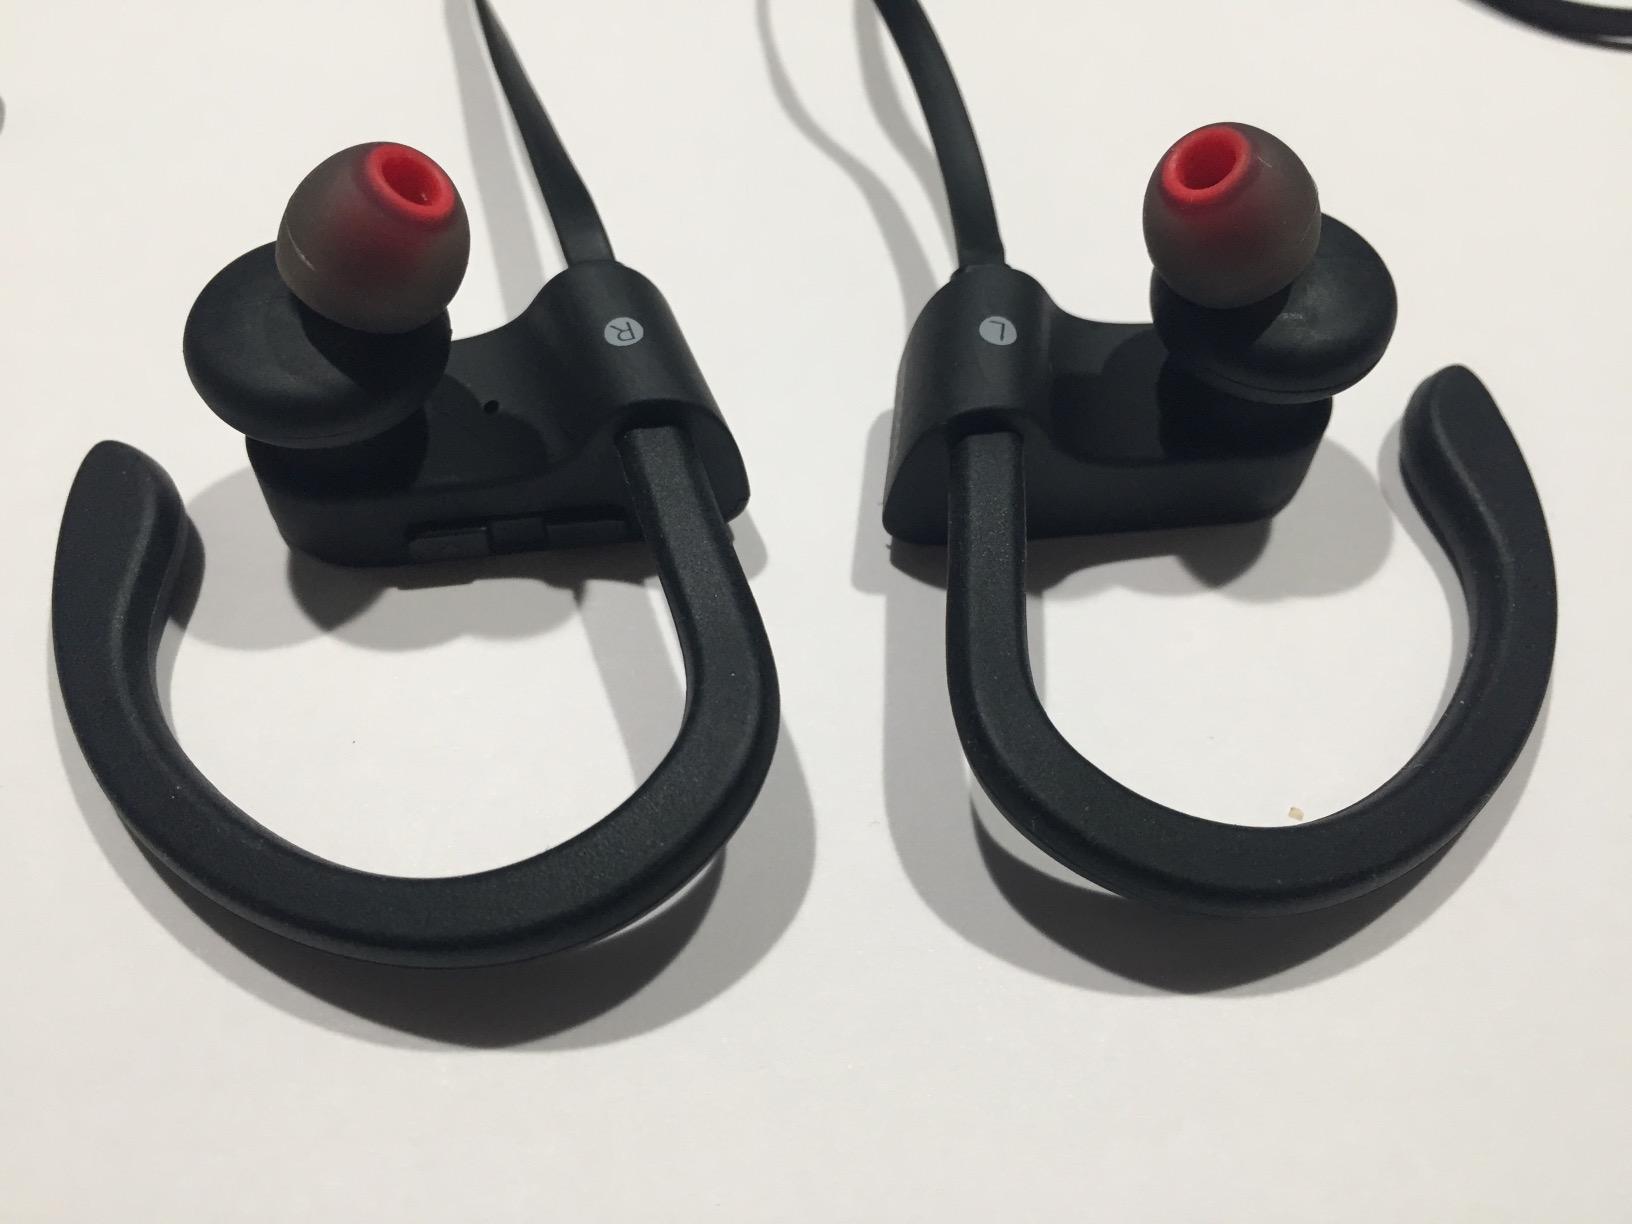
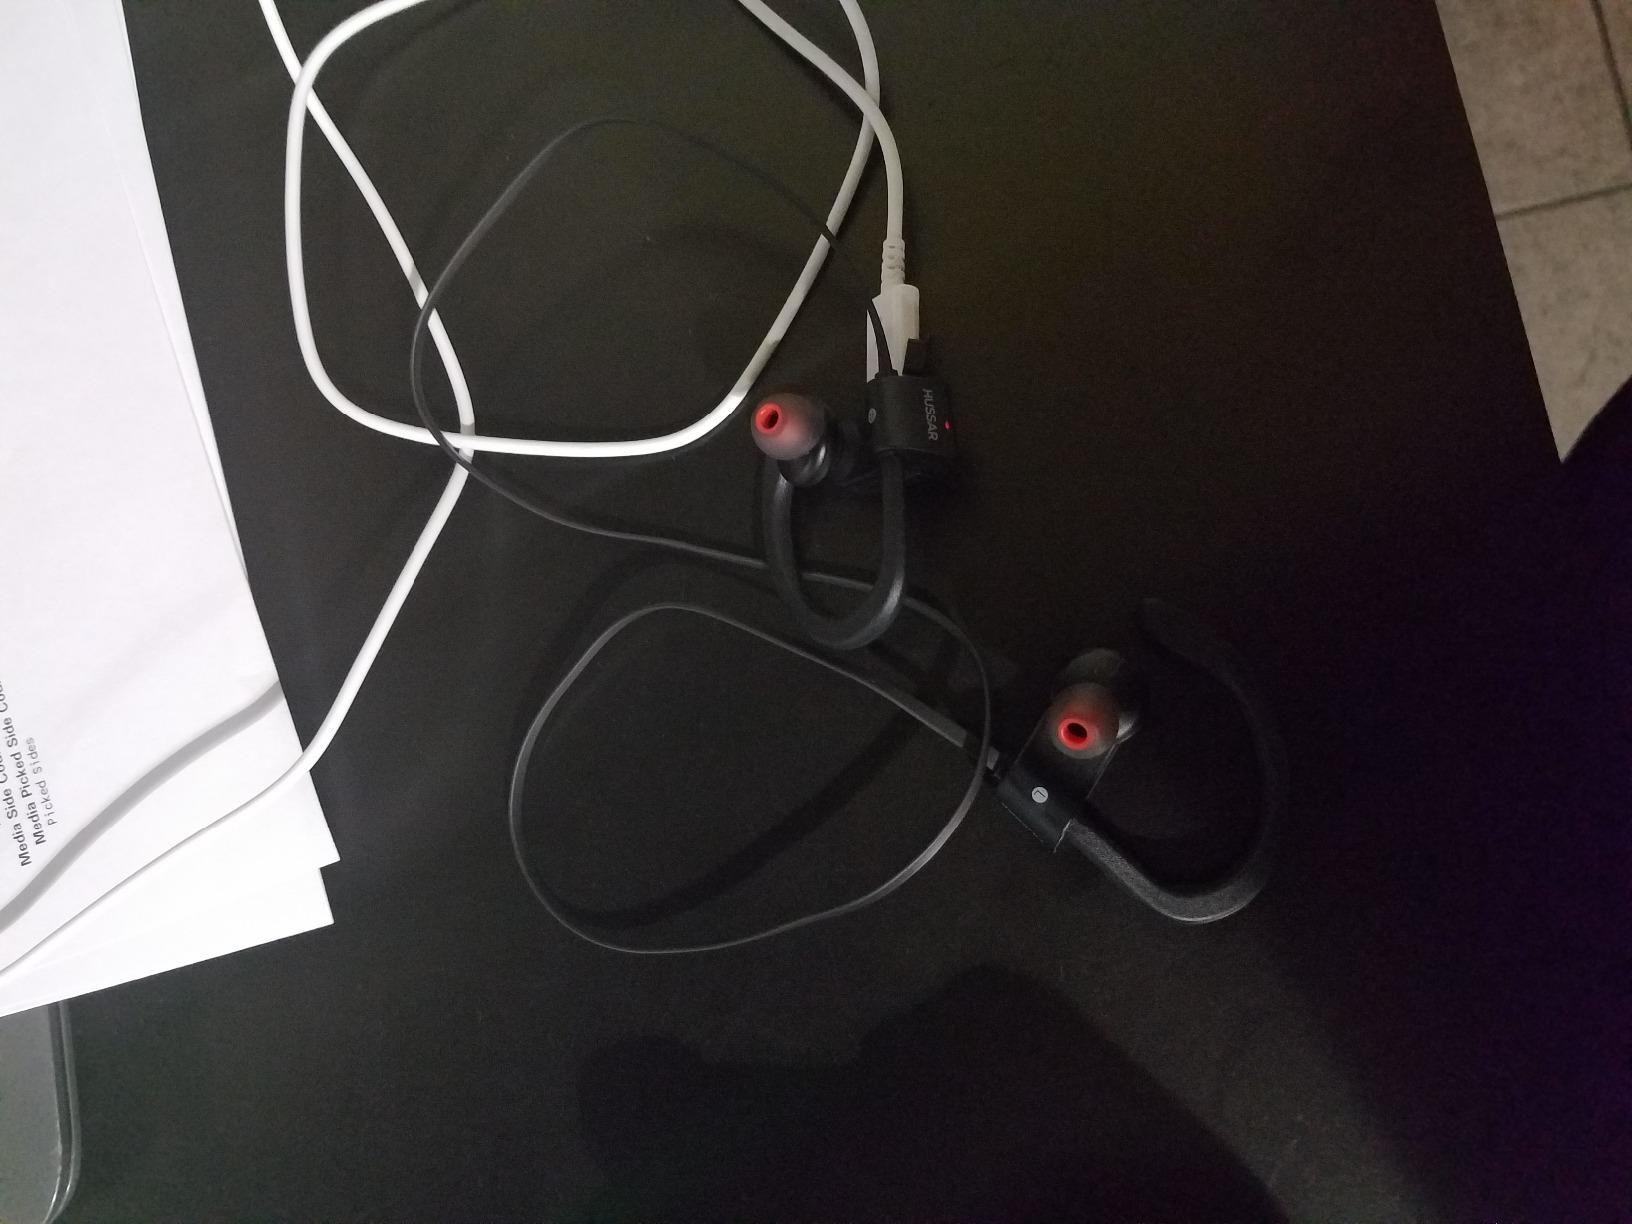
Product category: headphones
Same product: yes